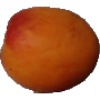
Label: apricot